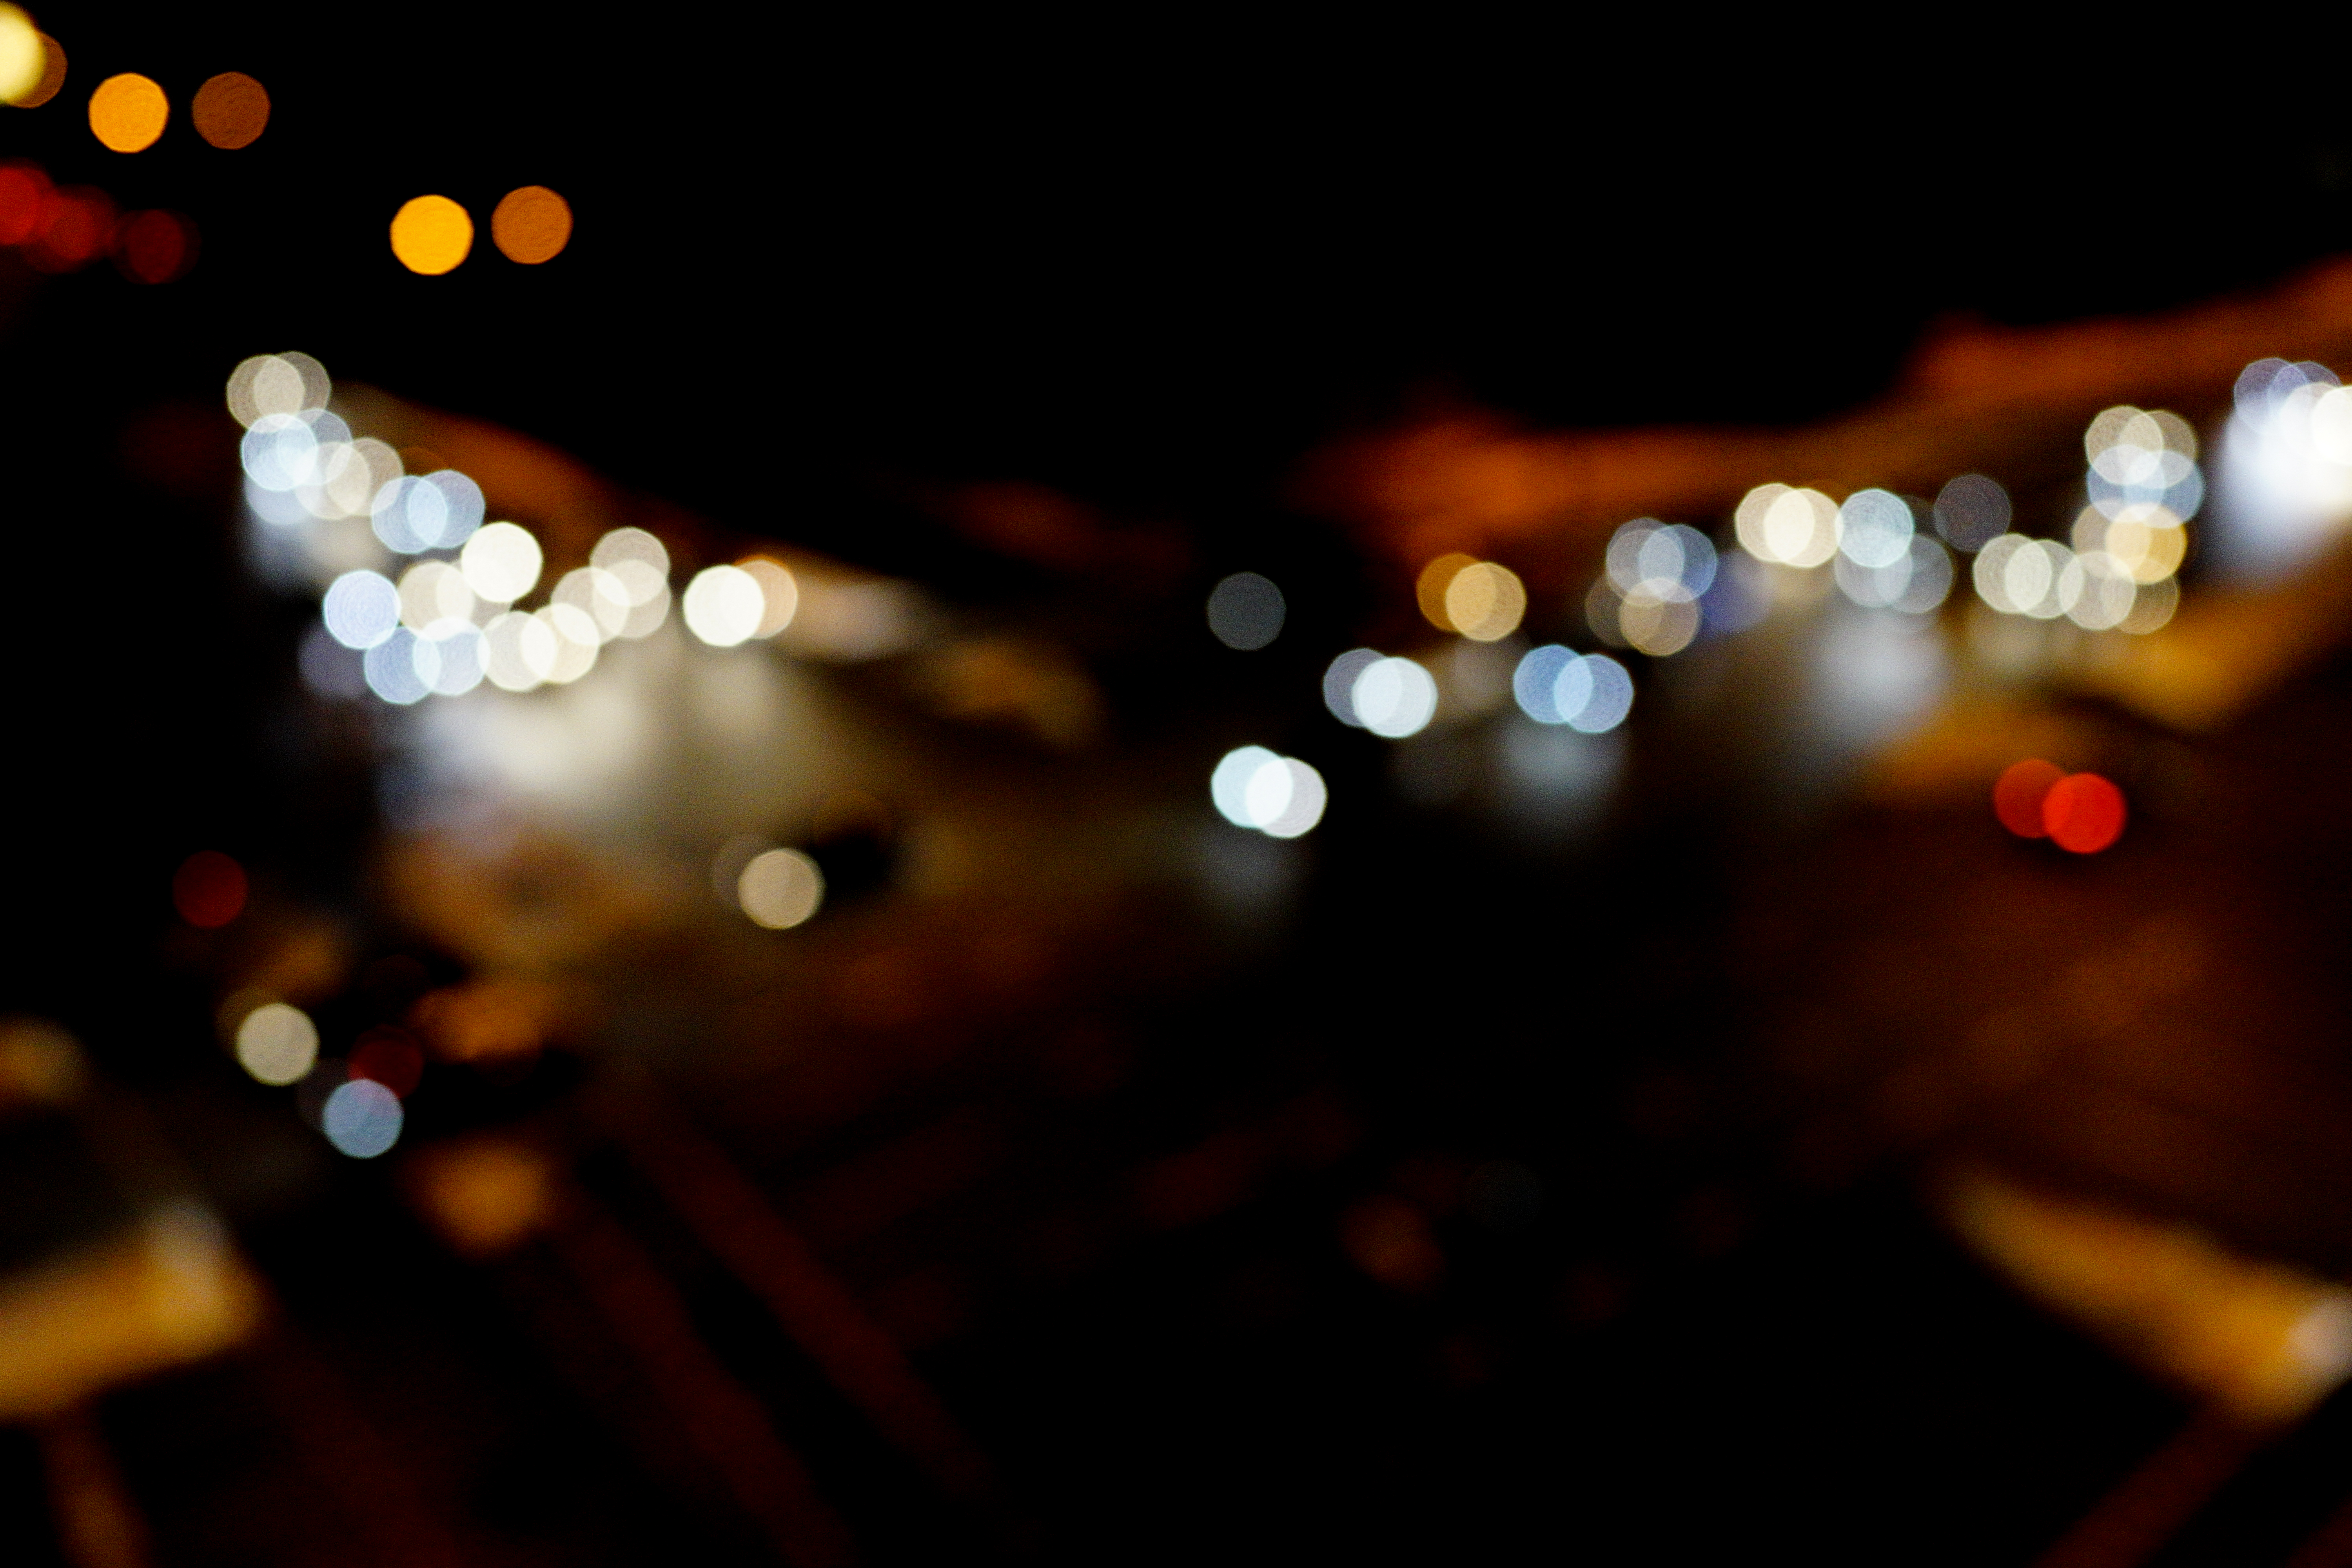
light, bokeh, abstract, night, sunlight, crossing, darkness, circle, close up, colour, art, kunst, nacht, farbe, macro photography, kreuzung, computer wallpaper